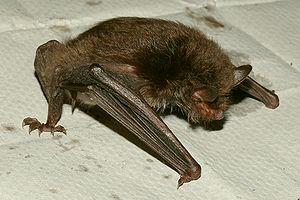
La Vesle est une rivière française, affluent de rive gauche de l'Aisne. Elle traverse principalement le département de la Marne où elle prend naissance, mais termine son cours dans celui de l'Aisne, donc traverse les deux régions Grand Est et Hauts-de-France. C'est donc un sous-affluent de la Seine par l'Aisne puis par l'Oise.
Cette liste commentée recense la mammalofaune à Gibraltar. Elle répertorie les espèces de mammifères gibraltariens actuels et celles qui ont été récemment classifiées comme éteintes. Cette liste comporte 51 espèces réparties en huit ordres et vingt familles, dont une est « en danger critique d'extinction », quatre sont « en danger », une est « vulnérable », cinq sont « quasi menacées » et sept ont des « données insuffisantes » pour être classées.
Cette liste commentée recense la mammalofaune en France métropolitaine. Elle répertorie les espèces de mammifères français actuels et celles qui ont été récemment classifiées comme éteintes. Comme ici n'est référencé que la France métropolitaine, cette liste ne comptabilise pas les animaux présents dans les territoires de la France d'outre-mer, qui sont des régions disséminées un peu partout dans le monde.
Cette liste commentée recense la mammalofaune en Hongrie. Elle répertorie les espèces de mammifères hongroises actuels et celles qui ont été récemment classifiées comme éteintes. Cette liste comporte 102 espèces réparties en neuf ordres et 25 familles, dont une est « en danger critique d'extinction », une autre est « en danger », cinq sont « vulnérables », dix sont « quasi menacées » et deux ont des « données insuffisantes » pour être classées.
Cette liste commentée recense la mammalofaune en Irlande. Elle répertorie les espèces de mammifères irlandais actuels et celles qui ont été récemment classifiées comme éteintes. Cette liste comporte 80 espèces réparties en dix ordres et 28 familles, dont quatre sont « en danger », trois sont « vulnérables », quatre sont « quasi menacées » et neuf ont des « données insuffisantes » pour être classées.